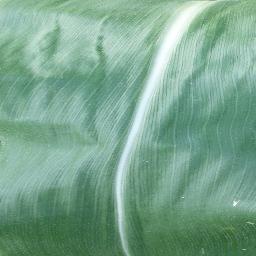
Label: Corn___healthy